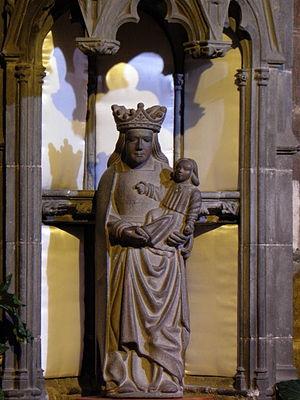
Statue de N.D. du Folgoët en la basilique éponyme.